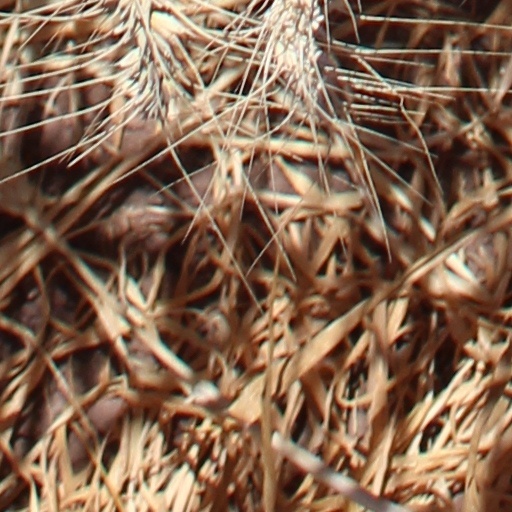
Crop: wheat